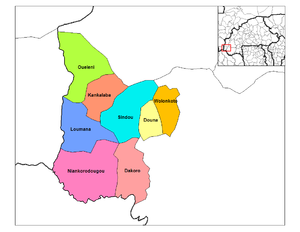
Wolonkoto est un département et une commune rurale du Burkina Faso, situé dans la province du Léraba et la région des Cascades. En 2012, le département comptait 3 800 habitants.
Kankalaba est un département du Burkina Faso situé dans la province Léraba et dans la région Cascades.
La Léraba est une des 45 provinces du Burkina Faso, située dans la région des Cascades.
Dakoro est un département et une commune rurale du Burkina Faso, situé dans la province du Léraba et dans la région des Cascades. En 2012, le département comptait 13 227 habitants.